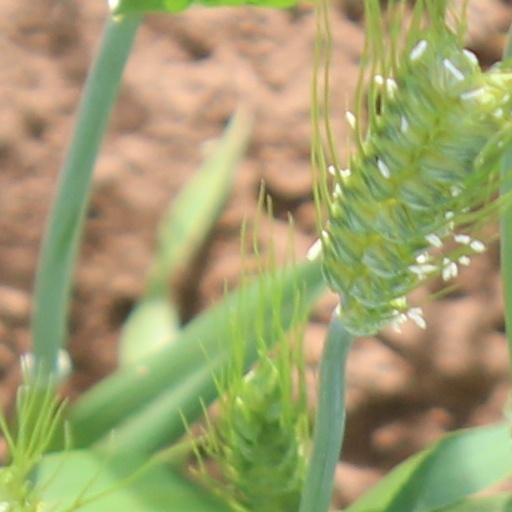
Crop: wheat